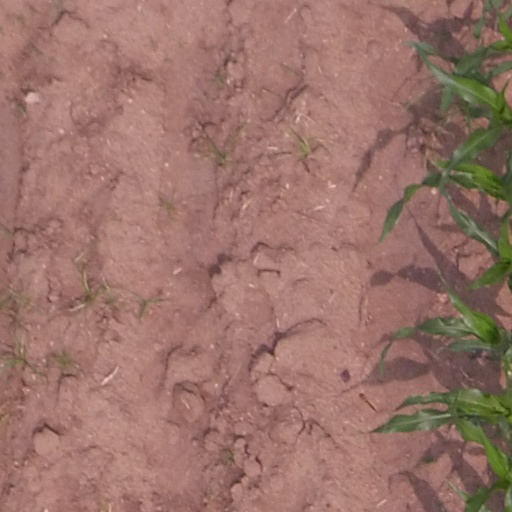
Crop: maize; corn